Lombardy

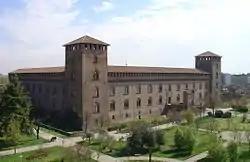
The Visconti Castle of Pavia, seat of the Pavia Civic Museums

In February 1910 the painters Umberto Boccioni, Carlo Carrà, Giacomo Balla, Gino Severini and Luigi Russolo signed the "Manifesto dei pittori futuristi" in Milan and in April of the same year the "Manifesto tecnico della pittura futurista,", which they contributed, together with others posters signed in other Italian cities, to found the artistic movement of Futurism. Upon the death of Umberto Boccioni in 1916, Carrà and Severini found themselves in a phase of evolution towards cubist painting, consequently, the Milanese group disbanded, moving the headquarters of the movement from Milan to Rome, with the consequent birth of the "second Futurism".